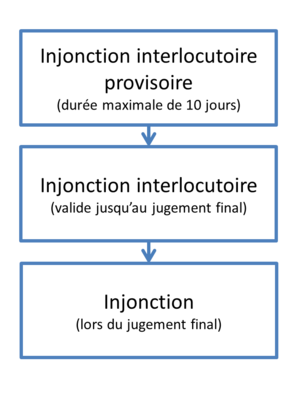
Schéma sur les différents types d'injonctions en droit québécois.
Une injonction interlocutoire est un ordre d'un tribunal visant à obliger une personne à faire ou ne pas faire quelque chose en l'attente du jugement final. L'effet de l'injonction varie beaucoup et peut avoir une portée très grande. Par exemple, dans le cas Tremblay v Daigle [1989] 2 S.C.R. 530, M. Tremblay a obtenu une injonction empêchant Mᵐᵉ Daigle de se faire avorter avant le jugement.